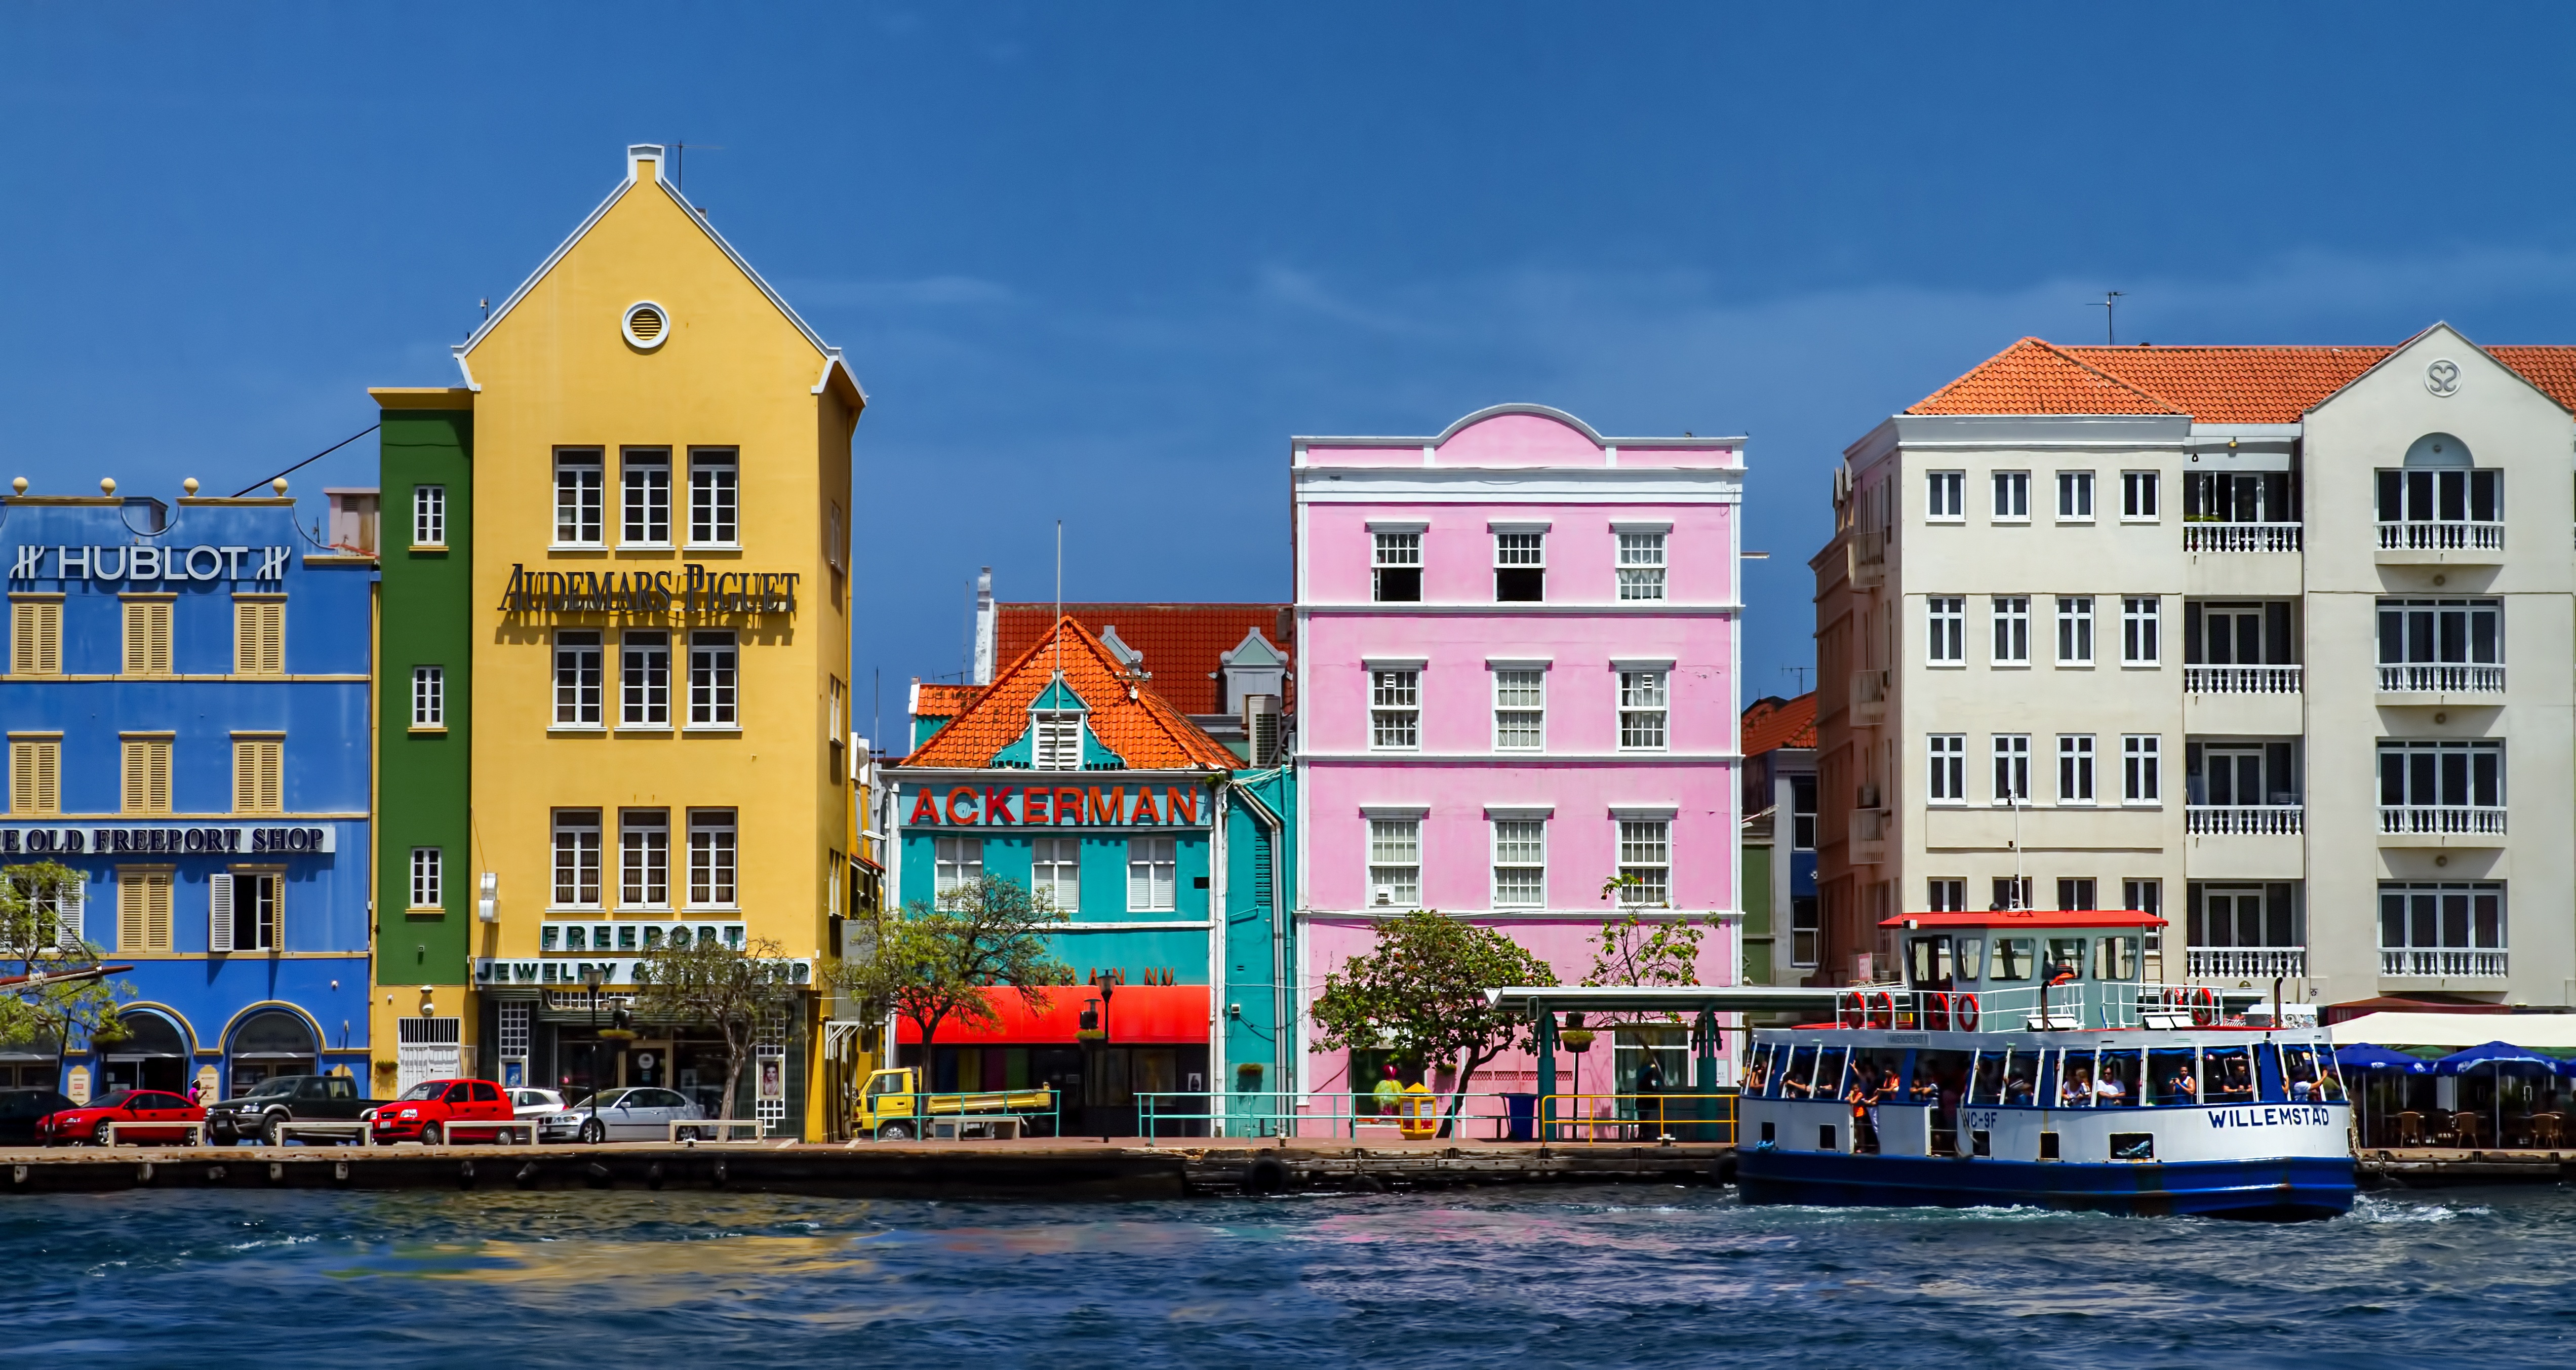
landscape, water, ocean, boat, villa, house, town, restaurant, city, canal, cityscape, vehicle, color, island, blue, yellow, tourism, pink, waterway, south, promenade, west indies, curacao, geographical feature